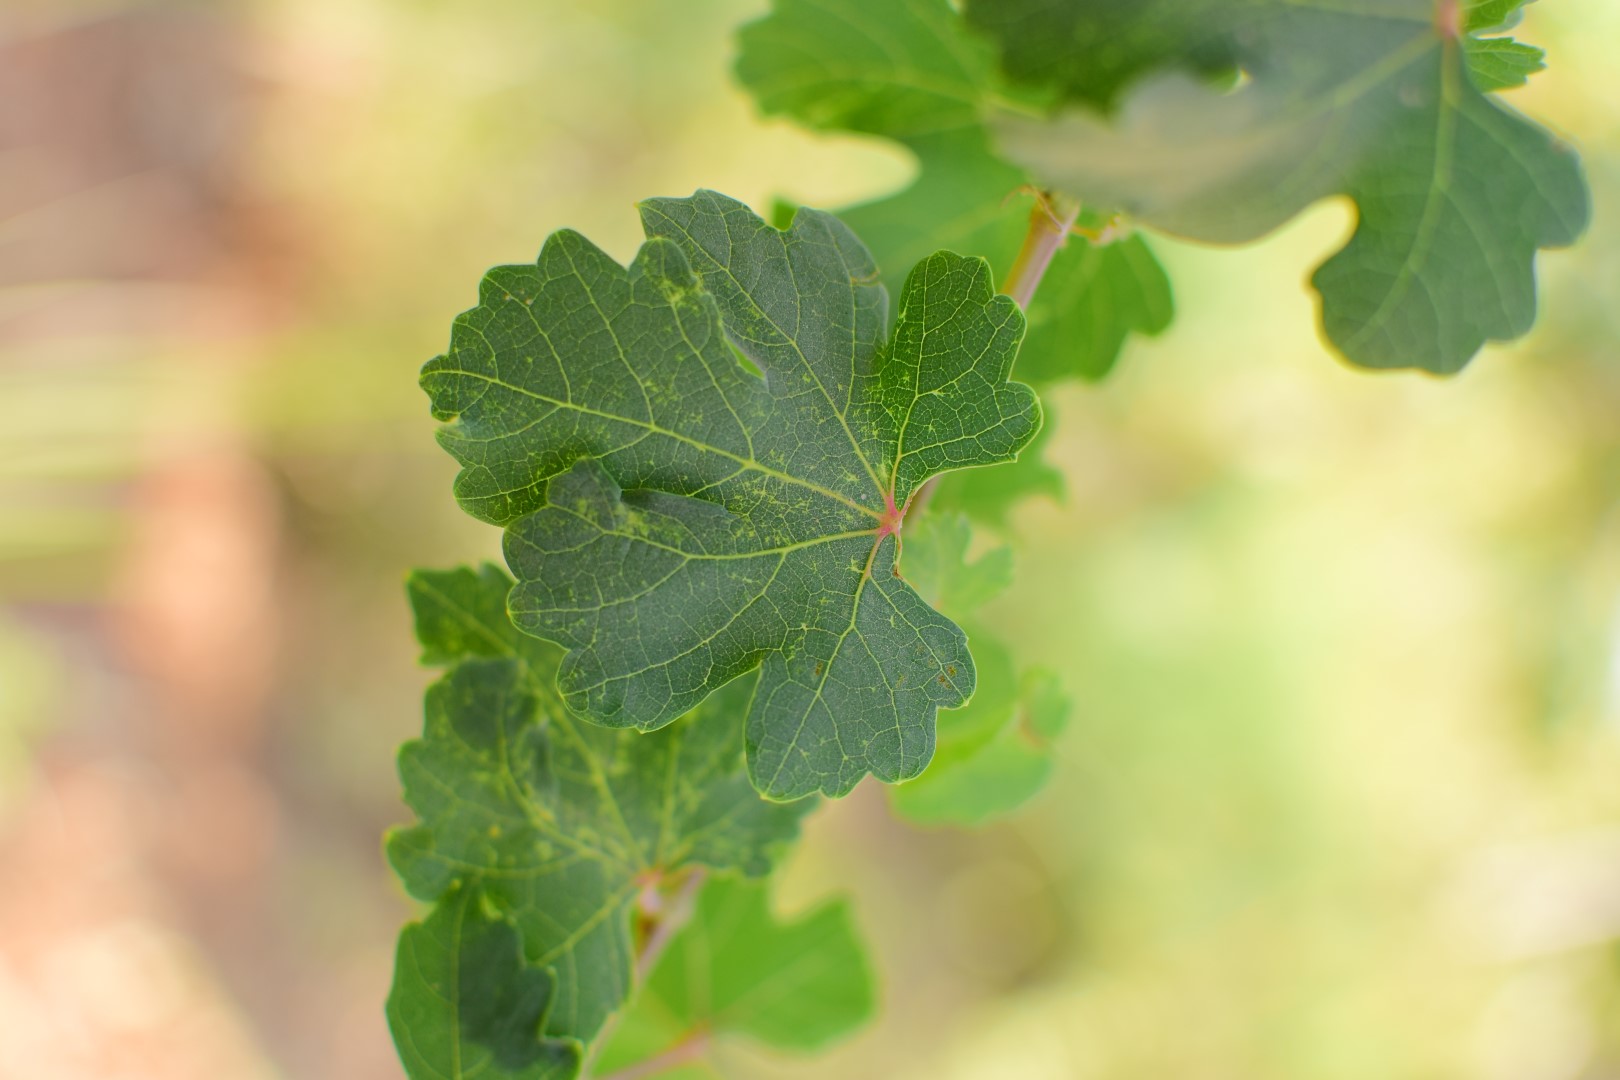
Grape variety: Deas Al-Annz